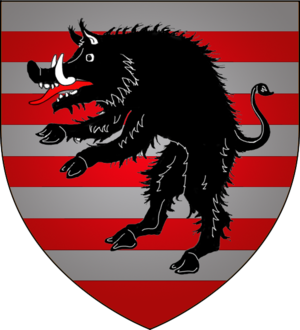
Heiderscheid
Heiderscheids våben
Heiderscheid er en kommune og et byområde i Luxembourg. Kommunen, som har et areal på 32,65 km², ligger i kantonen Wiltz i distriktet Diekirch. I 2005 havde kommunen 1.238 indbyggere.